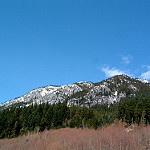
Label: mountain